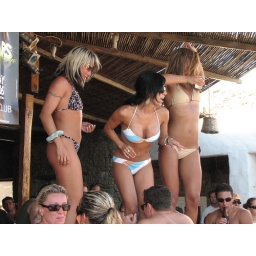
Unfortunately, sometimes, girls in bikinis would dance on the bar at Paradise Beach where we stayed.